Fort Jackson National Cemetery

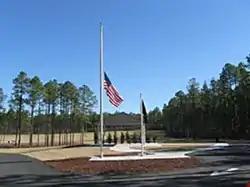
Fort Jackson National Cemetery

Fort Jackson National Cemetery is a United States National Cemetery located northeast of Columbia, South Carolina. It encompasses acquired from Fort Jackson, a United States Army Basic Training facility, and was dedicated on October 26, 2008.